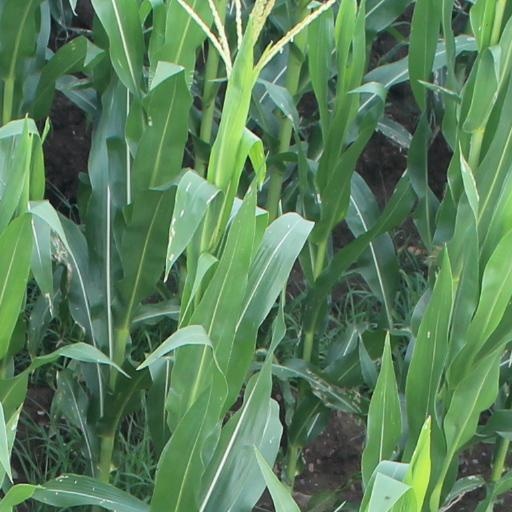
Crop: maize; corn